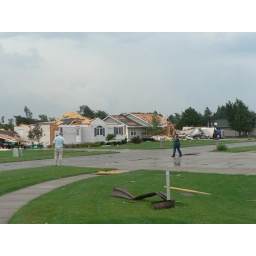
another house on my street hit by tornado june 1st Fruitland Iowa